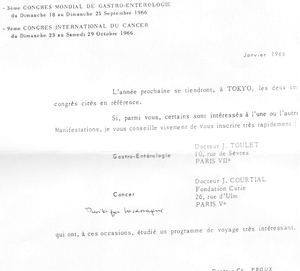
Professeur Courtial était le Directeur de l'Institut Curie chargé de la lutte contre le cancer.